Archibald Weigall

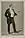
Baron Hermann von Eckardstein (1864-1933) in London."A German attaché", a caricature by Spy in Vanity Fair, 1898.

She was the former wife of Baron Hermann von Eckardstein (1864–1933) of the German Embassy (whom she had married in 1896).